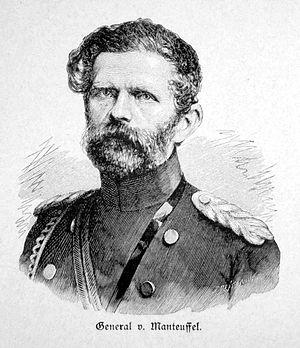
Le baron Hans Edwin von Manteuffel, né à Dresde le 24 février 1809 et mort à Carlsbad, le 17 juin 1885, est un militaire prussien qui fut aide de camp du prince Albert de Prusse, puis de Frédéric-Guillaume IV et gouverneur d'Alsace-Lorraine.
Pont-Noyelles est une commune française située dans le département de la Somme, en région Hauts-de-France.
L'Hallue est une rivière picarde du département de la Somme, affluent de la Somme. Sa vallée, densément peuplée, à dominante rurale, a vu se développer au cours de l'histoire une activité meunière et textile; elle fut le théâtre d'une grande bataille en décembre 1870 entre les troupes françaises et prussiennes.